Česlovas Daukša

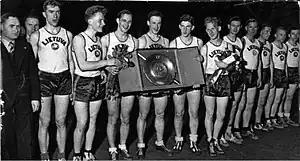
Česlovas Daukša (first from the right)

Česlovas Daukša (born 1916, date of death unknown) was a Lithuanian basketball player. He won gold medal with Lithuania national basketball team during EuroBasket 1937.